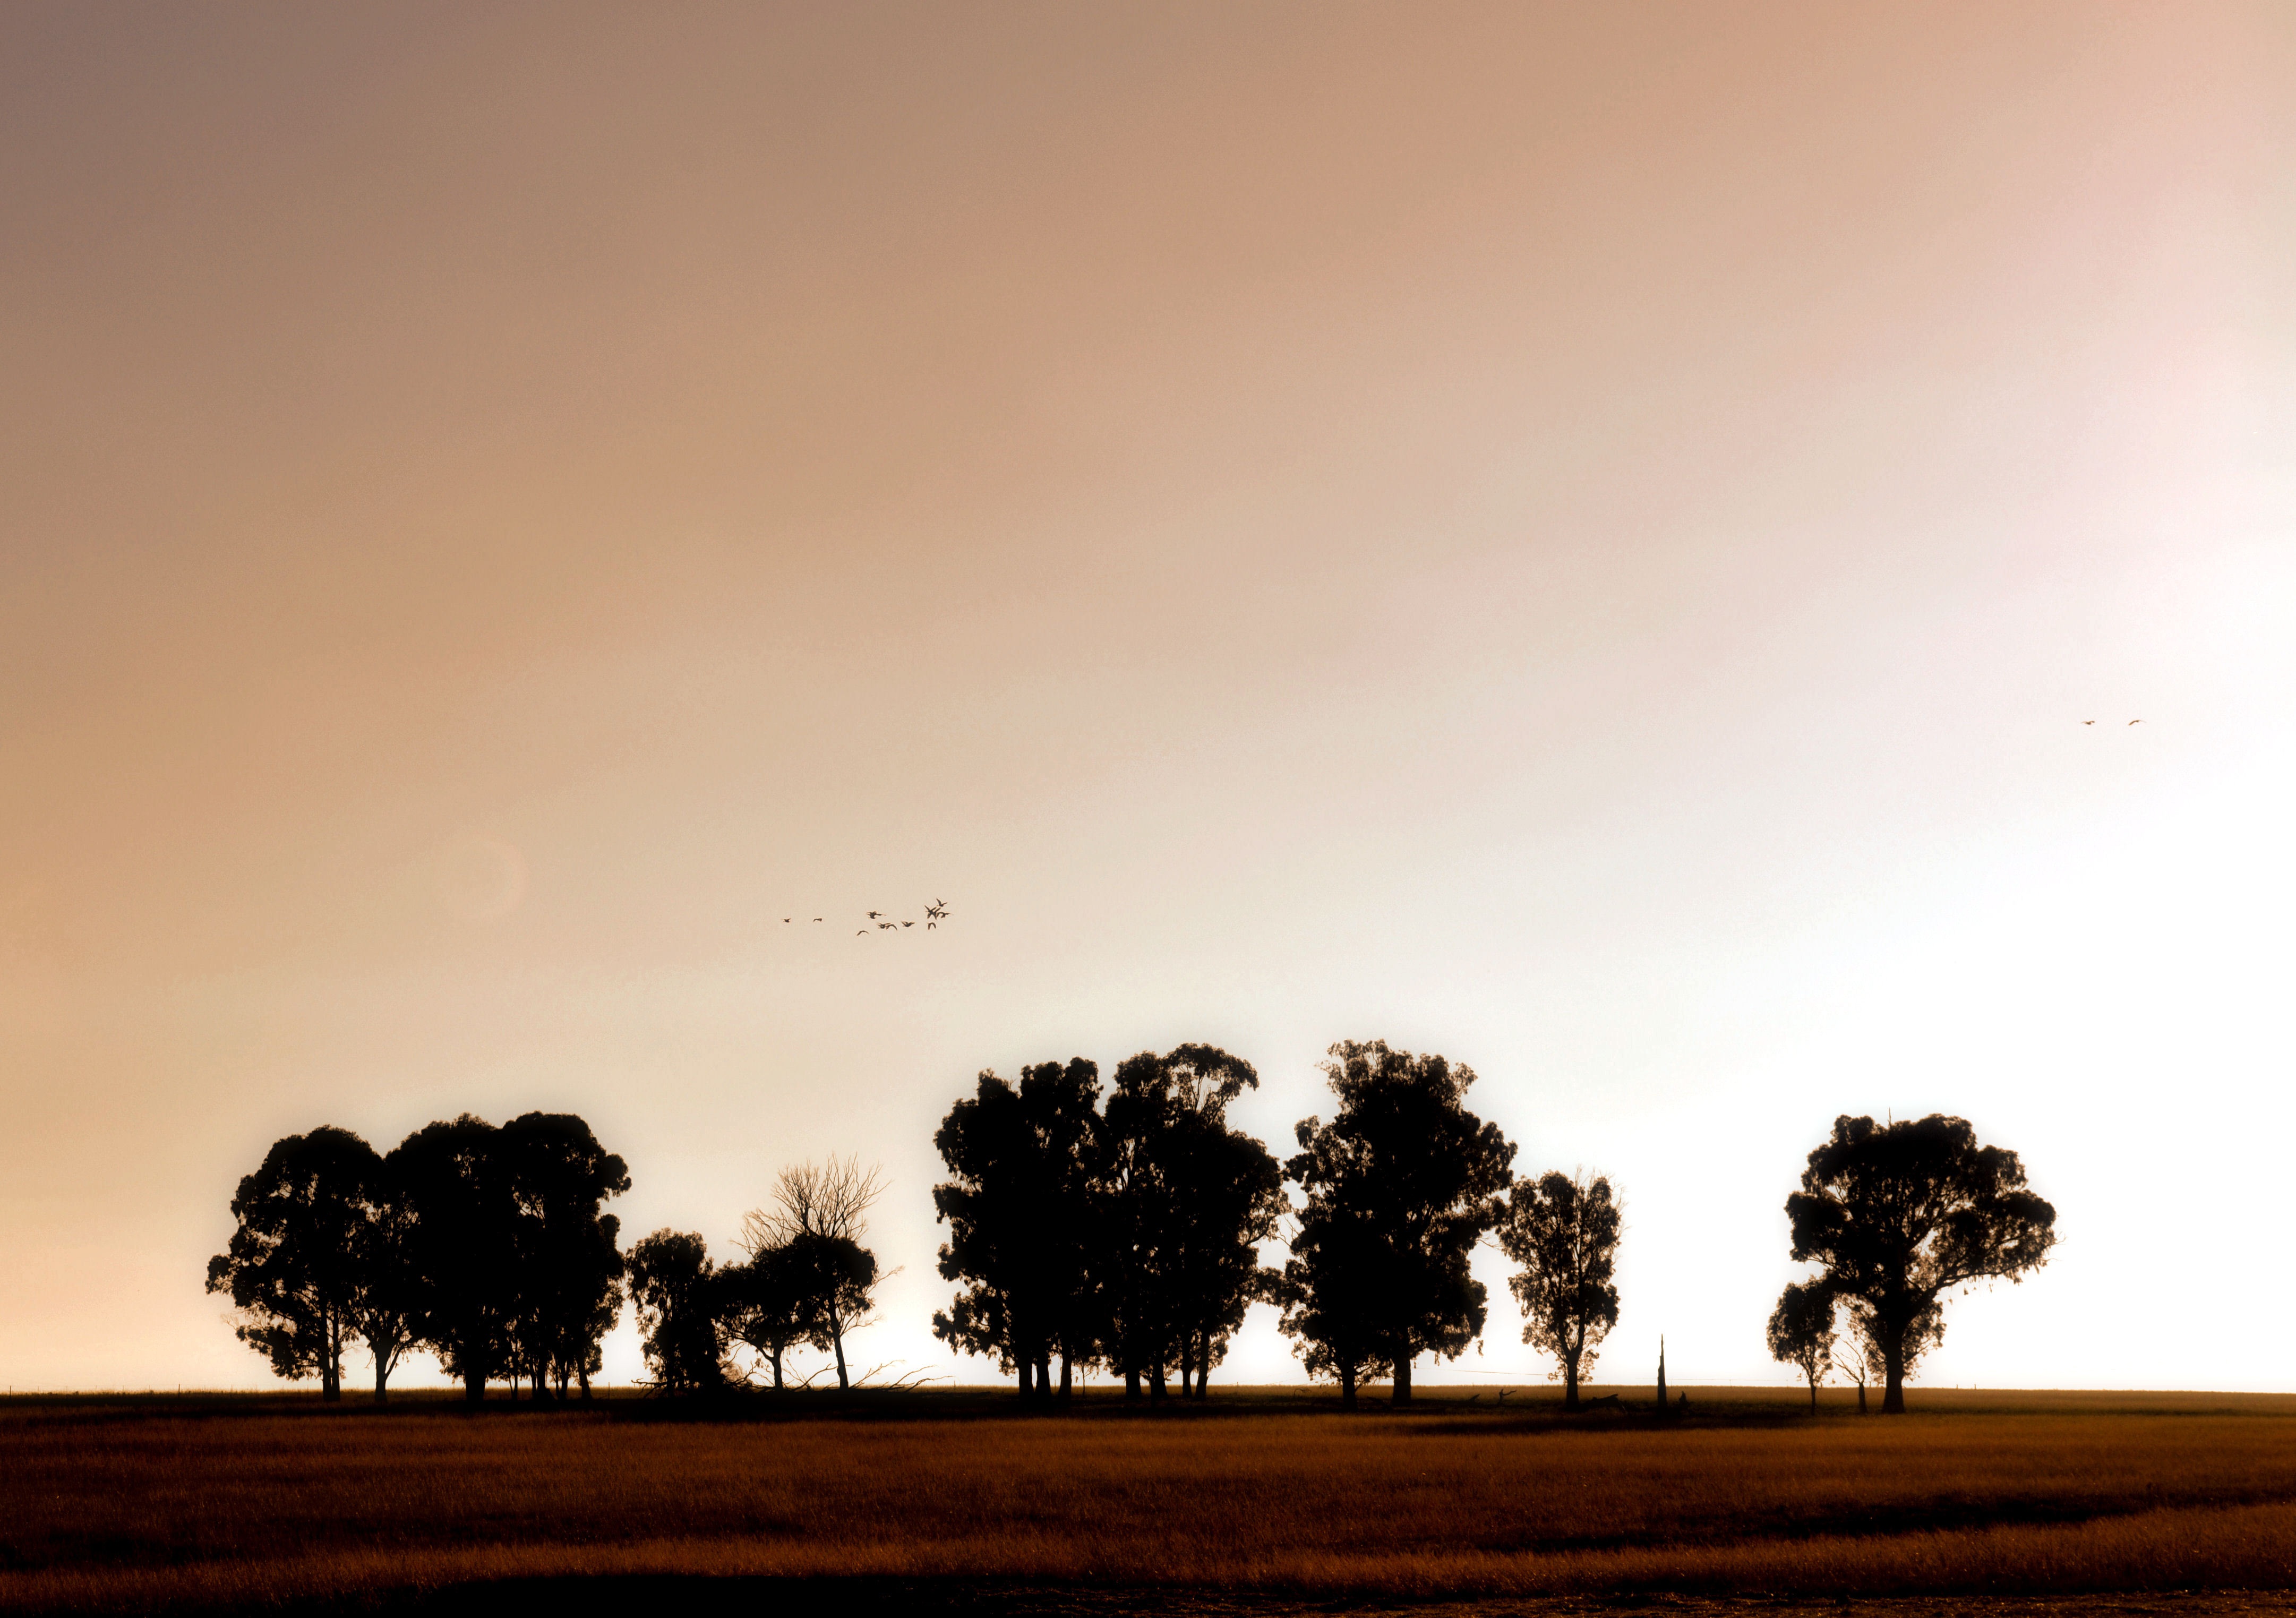
landscape, tree, nature, horizon, silhouette, cloud, sky, sunrise, sunset, field, sunlight, morning, dawn, dusk, evening, savanna, trees, atmospheric phenomenon, woody plant, arecales